2017 Africa Cup of Nations final

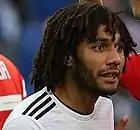
Mohamed Elneny opened the scoring.

The match began at 8 pm local time (7 pm UTC) on 5 February 2017 at Libreville's Stade de l'Amitié, in front of 38,250 supporters. The weather at Libreville airport, from the stadium, was partly cloudy at the time of kick off with a temperature of and 84% humidity. Egypt wore red, white and black kits, while Cameroon were in green, red and yellow. The referee was Janny Sikazwe of Zambia. Egypt started the match with most of the possession, and almost opened the scoring on 2 minutes when El Said's shot from inside the penalty area was saved by Ondoa. Cameroon's first shot came on 7 minutes, from Siani, but it was easily saved by El Hadary. Cameroon began to have more of the possession after the quarter-hour, and Bassogog had a half-chance outside the penalty area which he shot high and wide.